International Encyclopedia of Women Composers

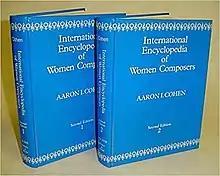
The covers of the two volumes of the second edition

The International Encyclopedia of Women Composers is a 1981 reference book by Aaron I. Cohen which contains biographies of over 5,000 women composers from nearly 70 countries. It was put together when Cohen was retired in order to help fill a gap in the history of music. A second edition, consisting of two extended volumes, was published in 1987.